Polish National Catholic Church

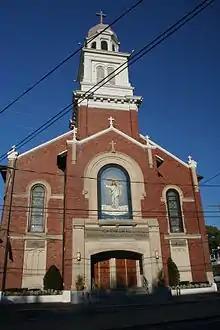

During the late 19th century, many Polish immigrants to the U.S. became dismayed with the hierarchy of the Roman Catholic Church. The U.S. church had no Polish bishops and few Polish priests, and would not allow the Polish language to be taught in parish schools. The mainly ethnic Irish and German bishops helped establish hundreds of parishes for Poles, but priests were usually unable to speak Polish, and the new immigrants had poor or limited English. There were also disputes over who owned church property, particularly in Buffalo, New York, and Scranton, Pennsylvania, with the parishioners demanding greater control. Although the majority of Polish-Americans remained with the Roman Catholic Church, where bilingual Polish-American priests and bishops were eventually ordained, many Polish-Americans in the meantime came to believe that these conditions were a manifestation of "political and social exploitation of the Polish people".